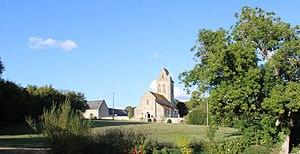
Panorama du village
Villiers-le-Sec est une ancienne commune française, située dans le département du Calvados en région Normandie, peuplée de 303 habitants.